Jonbeel Mela

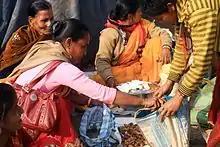
Exchange of products through barter system

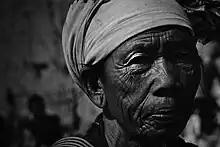
An indigenous Assamese woman belonging to the Tiwa community

During the occasion a huge bazaar is held. A few days before the mela starts, indigenous tribal communities of Assam Hills and neighborhood like Hills Tiwa, Karbi, Khasi, and Jayantia of the northeast come down from the hills with products and interchange their merchandise with the native indigenous Assamese people in a barter system. It is said to be a hi-tech age barter system and perhaps the only fair in India where barter system is still alive.